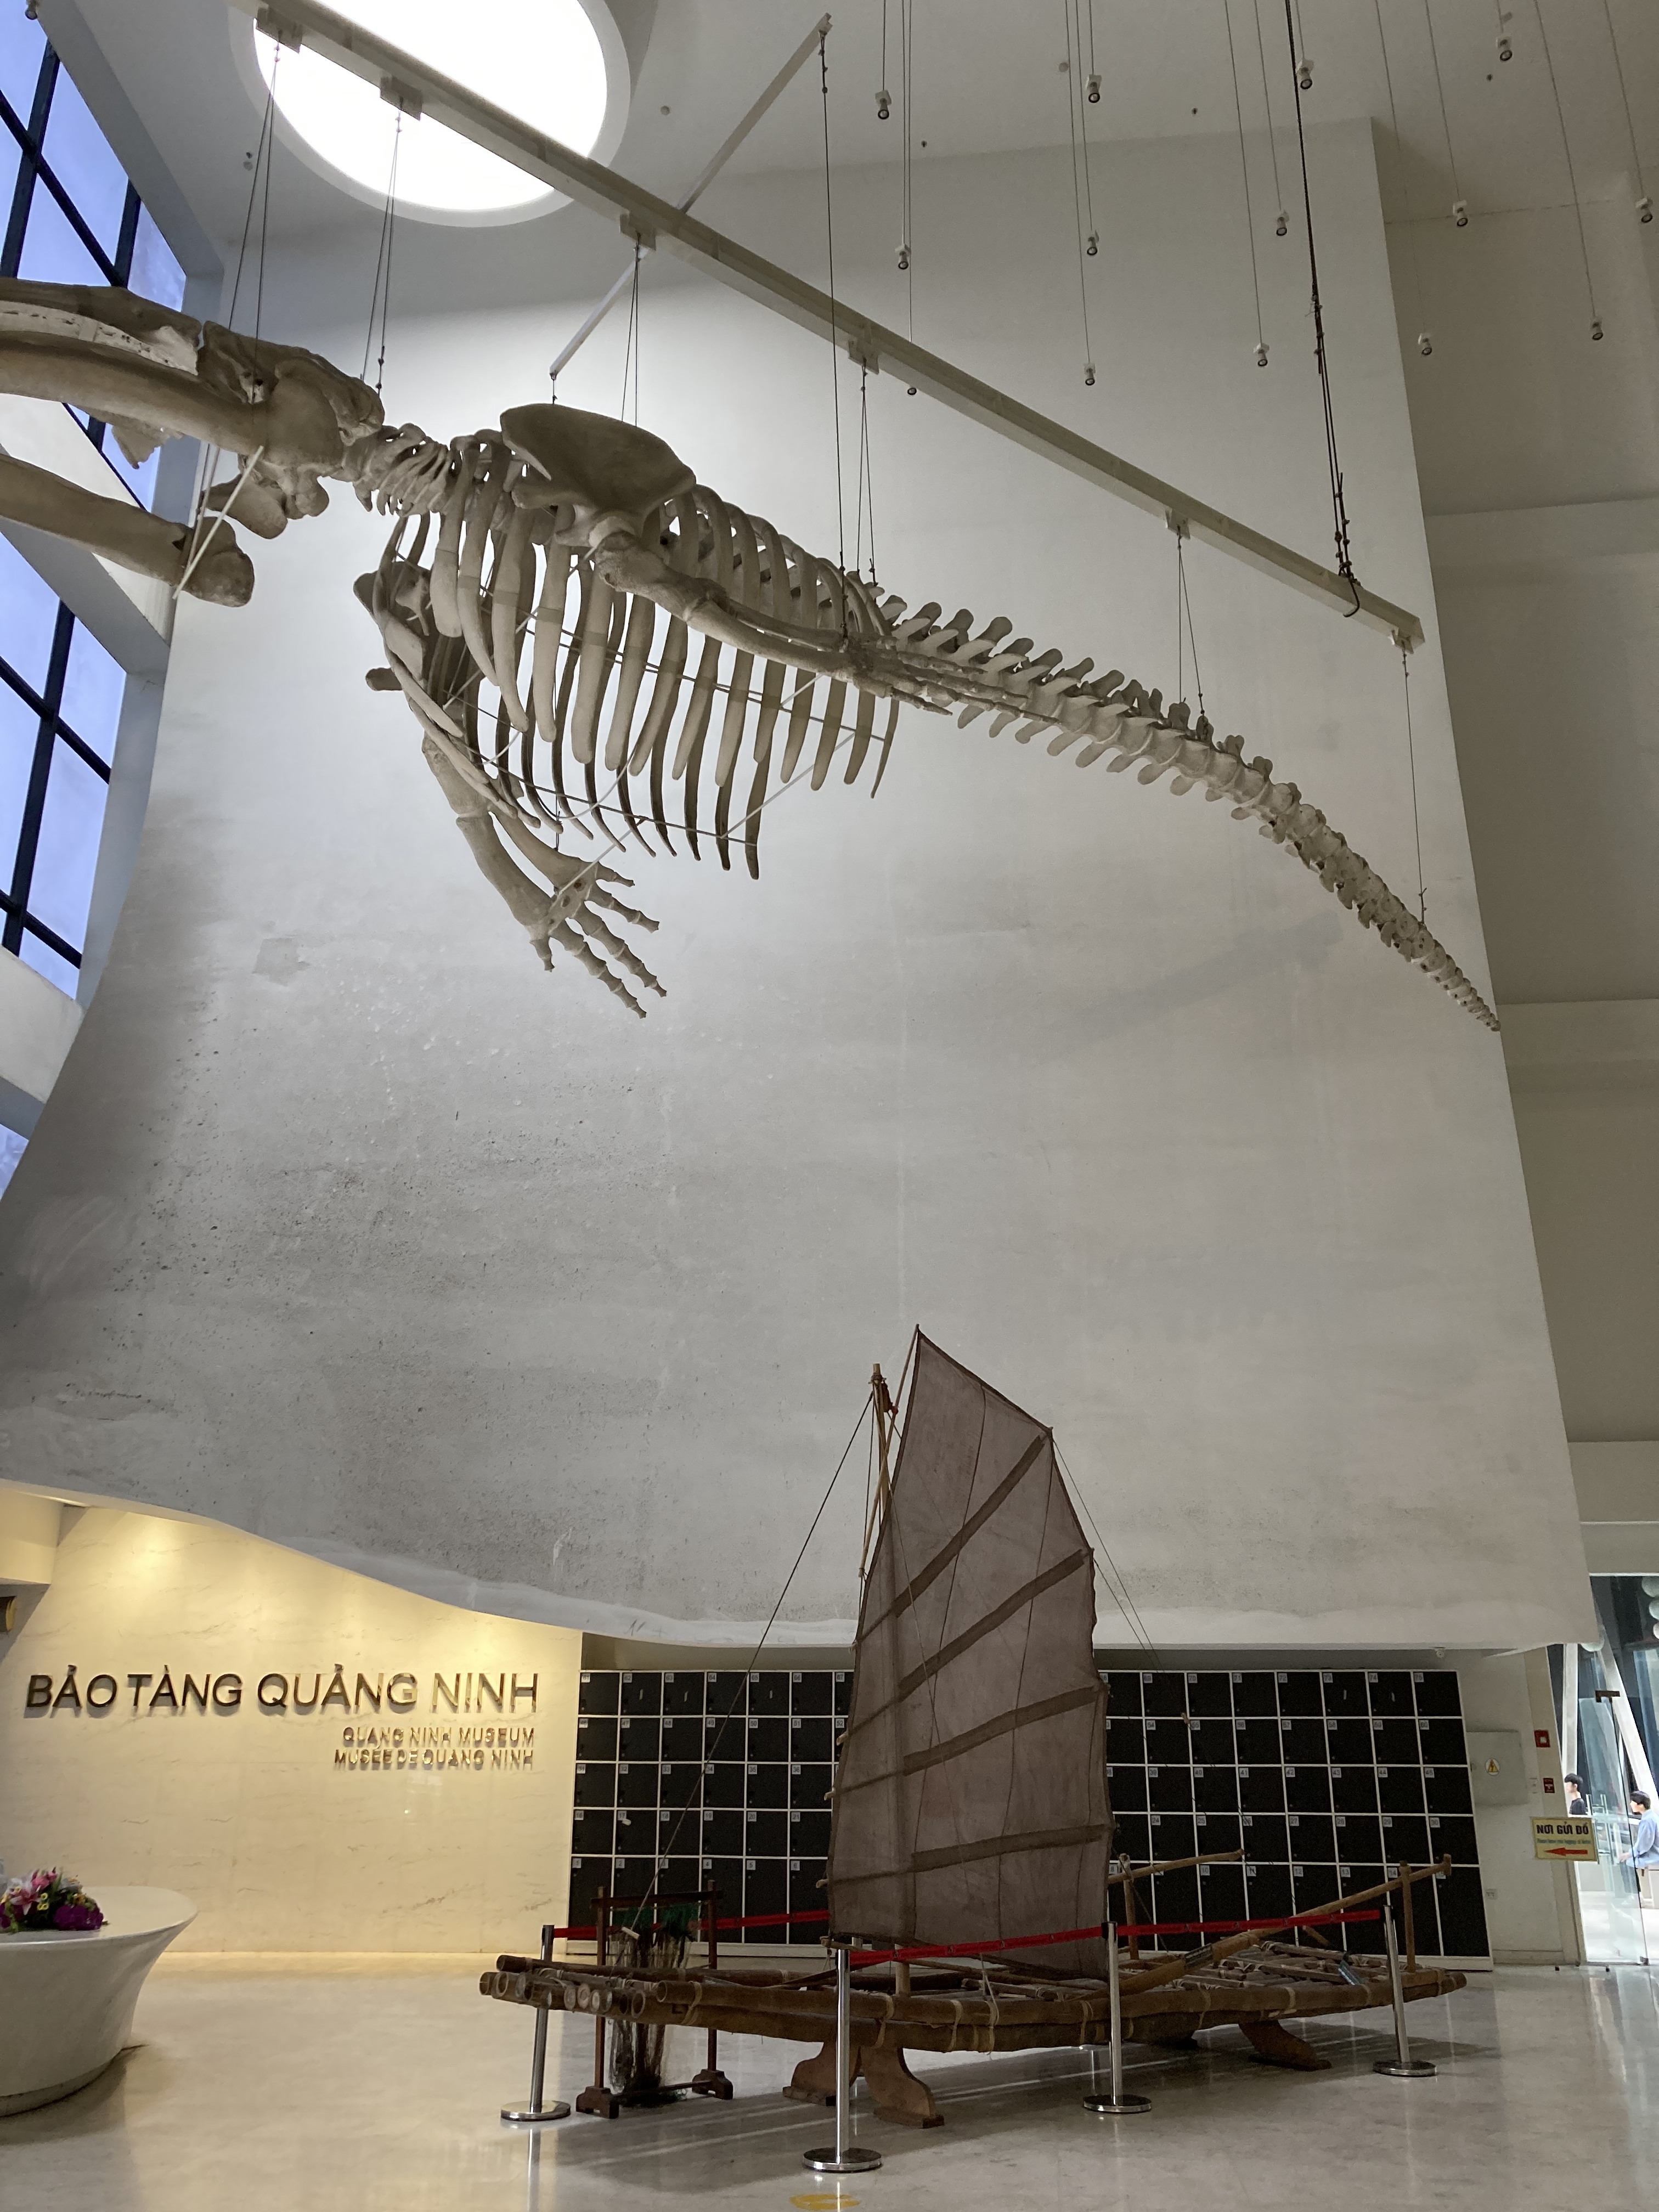
user: text: Bộ xương cá voi trong ảnh có màu gì?
assistant: text: Màu trắng ngà

user: text: Trong ảnh có bao nhiêu bộ xương động vật lớn được treo trên trần nhà?
assistant: text: Một

user: text: Bảo tàng trong ảnh có tên là gì?
assistant: text: Bảo tàng trong ảnh có tên là Bảo tàng Quảng Ninh (Quang Ninh Museum), địa chỉ tại đường Trần Quốc Nghiễn, thành phố Hạ Long.

user: text: Chiếc thuyền mô hình trong bảo tàng đại diện cho loại hình giao thông thủy truyền thống nào ở Việt Nam?
assistant: text: Chiếc thuyền mô hình trong bảo tàng đại diện cho loại hình giao thông thuyền buồm truyền thống, cụ thể là thuyền buồm mành, loại thuyền đặc trưng của ngư dân và người dân vùng vịnh Hạ Long, Quảng Ninh.

user: text: Hai vật trưng bày chính trong sảnh bảo tàng là gì và chúng thể hiện khía cạnh nào của vùng đất Quảng Ninh?
assistant: text: Hai vật trưng bày chính trong sảnh bảo tàng là bộ xương cá voi và mô hình thuyền buồm truyền thống. Bộ xương cá voi thể hiện sự phong phú của sinh vật biển và tài nguyên thiên nhiên của vùng biển Quảng Ninh. Mô hình thuyền buồm thể hiện truyền thống hàng hải lâu đời và văn hóa đi biển của ngư dân địa phương.